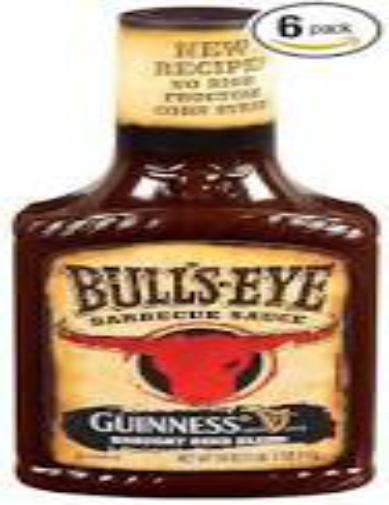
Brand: Bulls-Eye Barbecue
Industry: Food